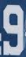
Number: 9